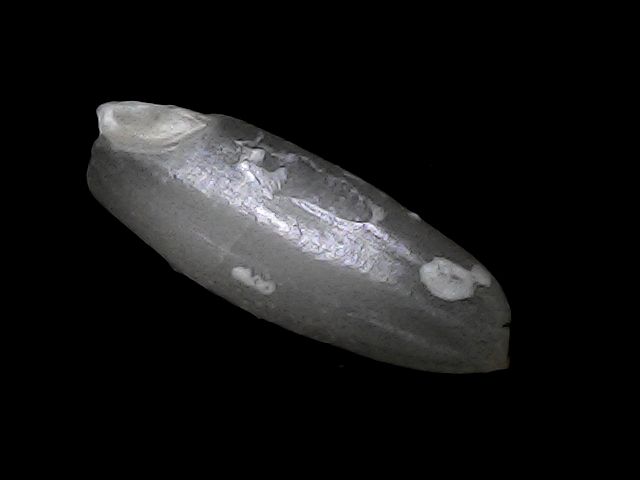
Rice variety: BRRI74